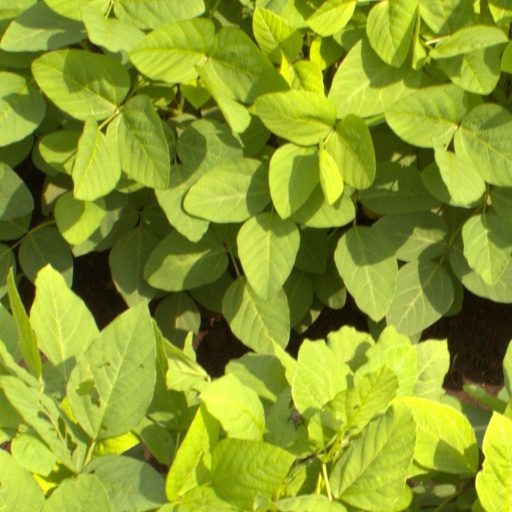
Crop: soybean